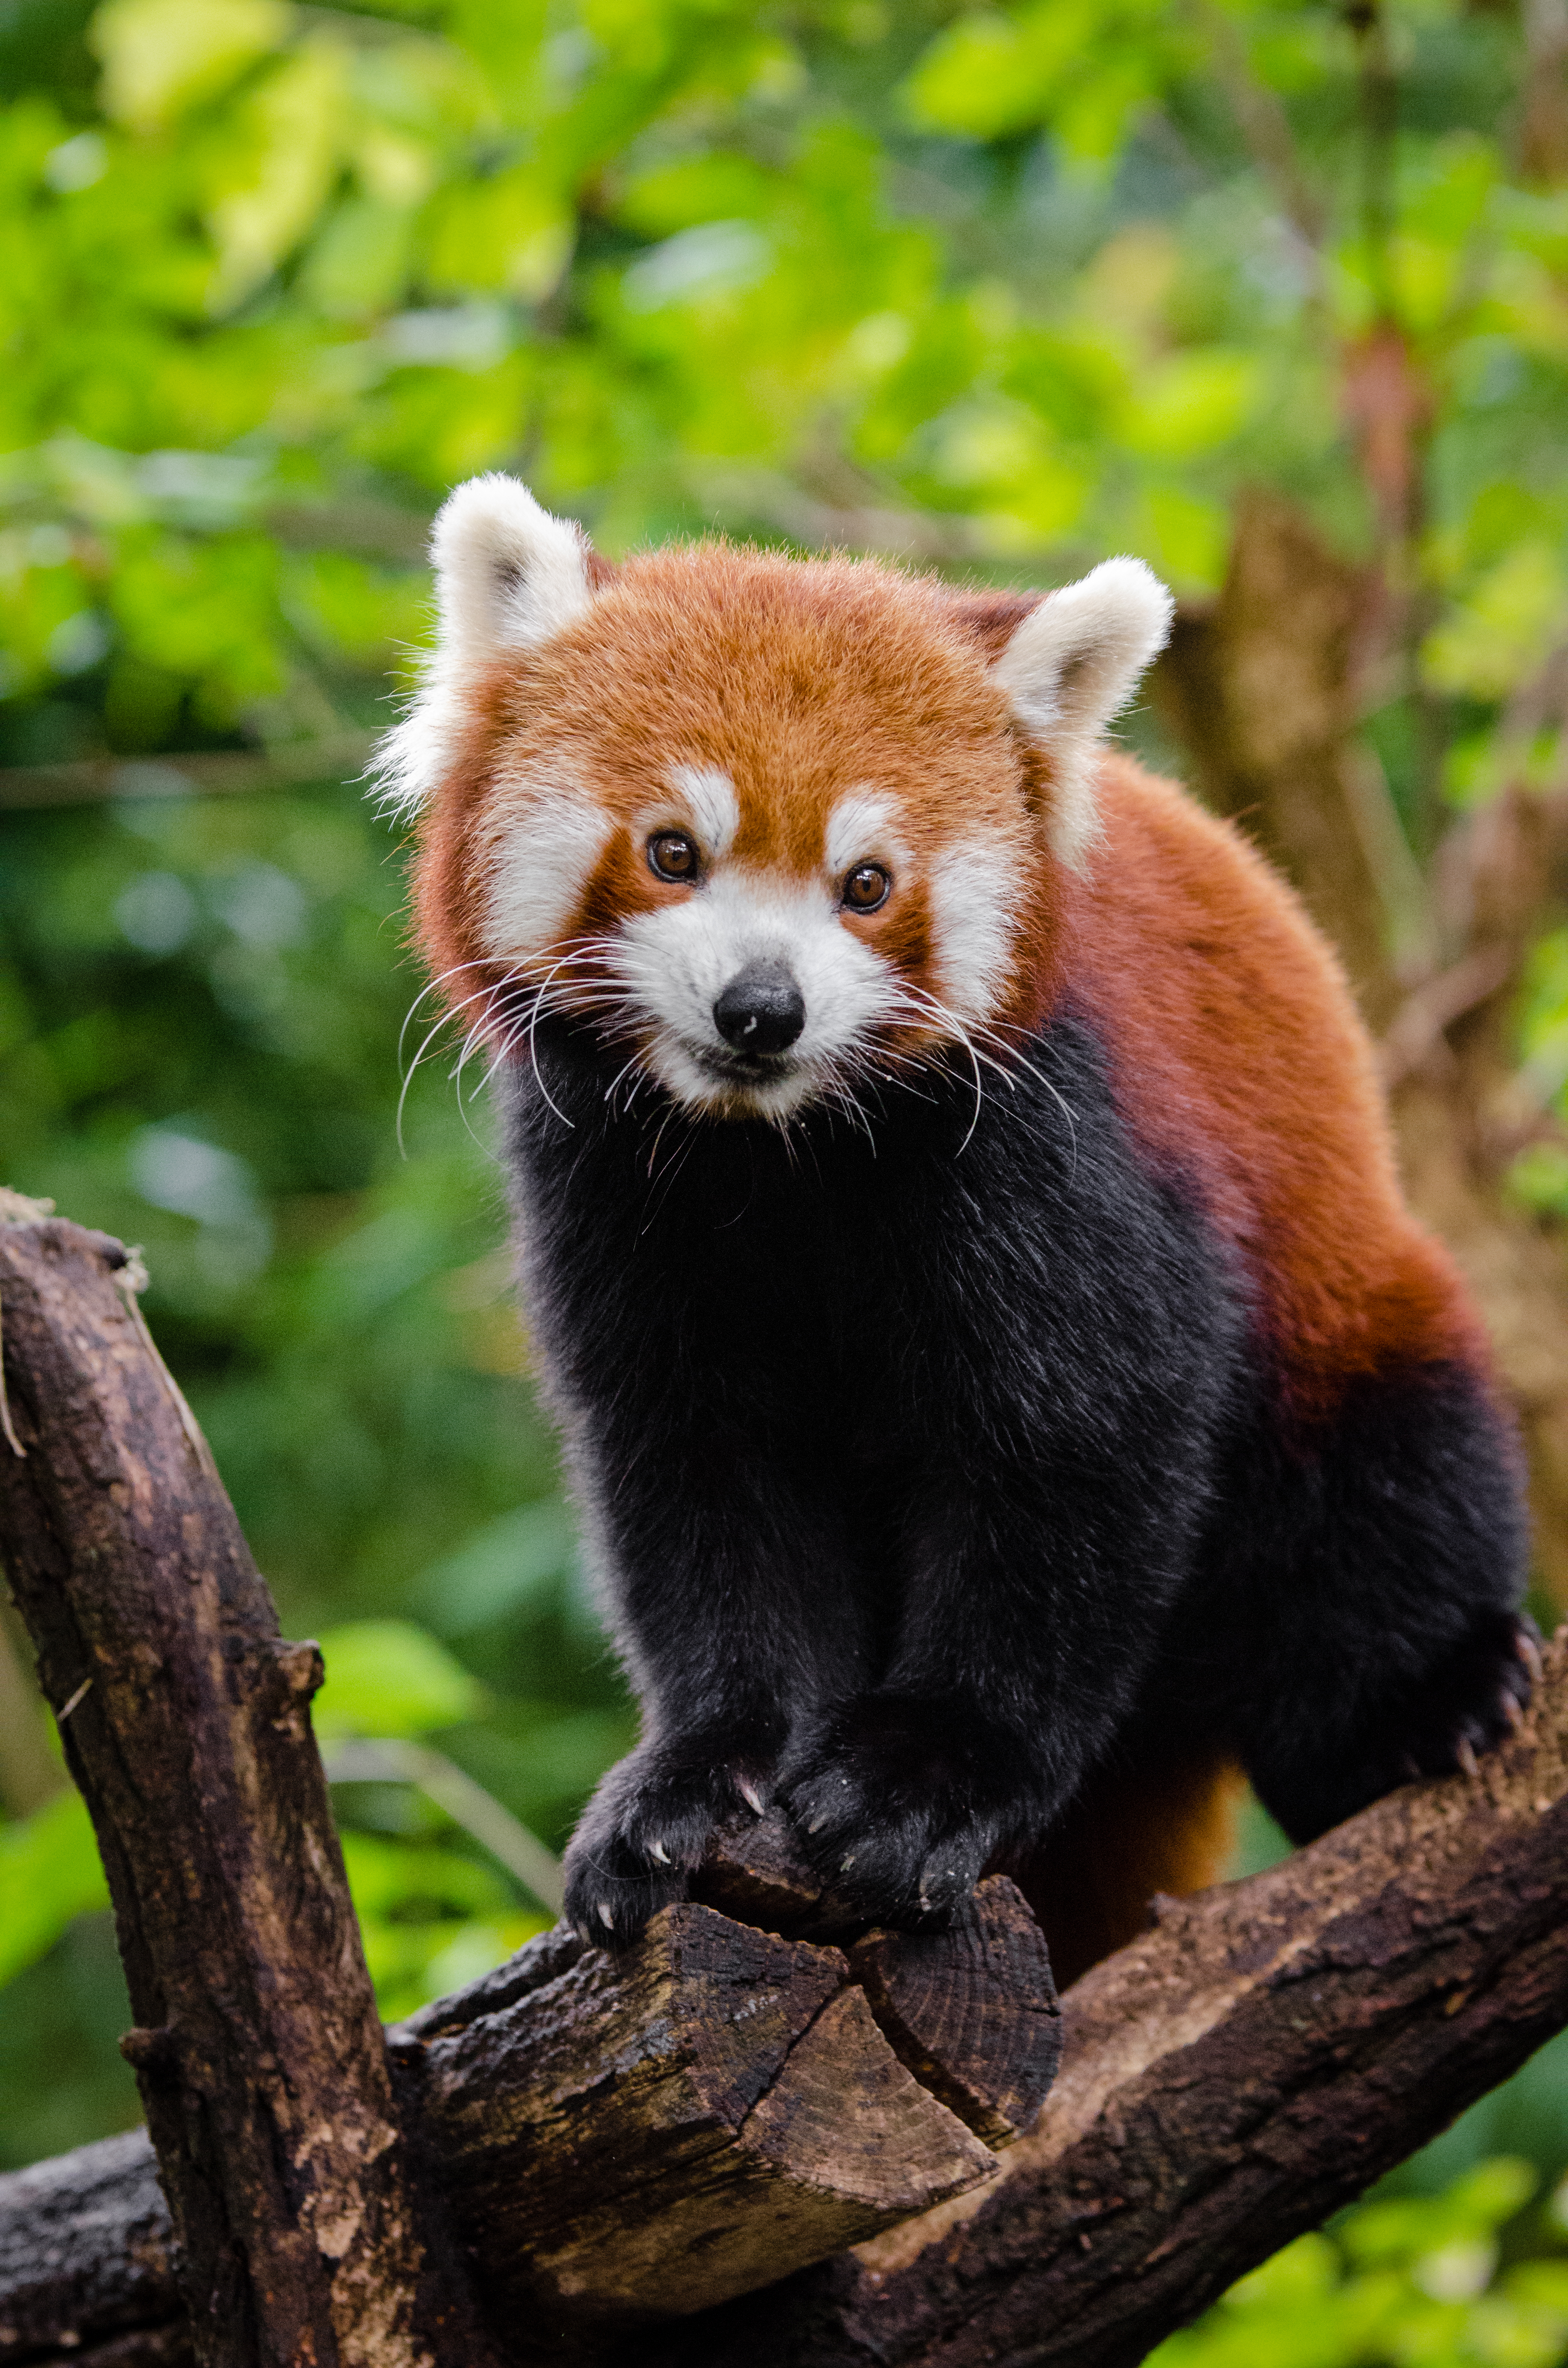
tree, nature, bokeh, blur, field, vintage, sweet, feet, animal, cute, female, wildlife, zoo, fur, orange, young, spring, green, high, red, foot, mammal, nikon, fauna, red panda, panda, 2015, face, nose, paw, tail, animals, ears, endangered, vertebrate, germany, deutschland, frhling, natur, paws, tier, depth, iso, ss, depthoffield, fell, grn, gesicht, baum, adorable, bamboo, d7000, roter, kleiner, niedlich, sues, suess, species, bedrohte, tierart, tierpark, weiblich, jungtier, jung, ohren, schwanz, nase, bedroht, ailurus, fulgens, mozilla, firefox, wochenende, weekend